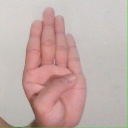
अक्षर: ब